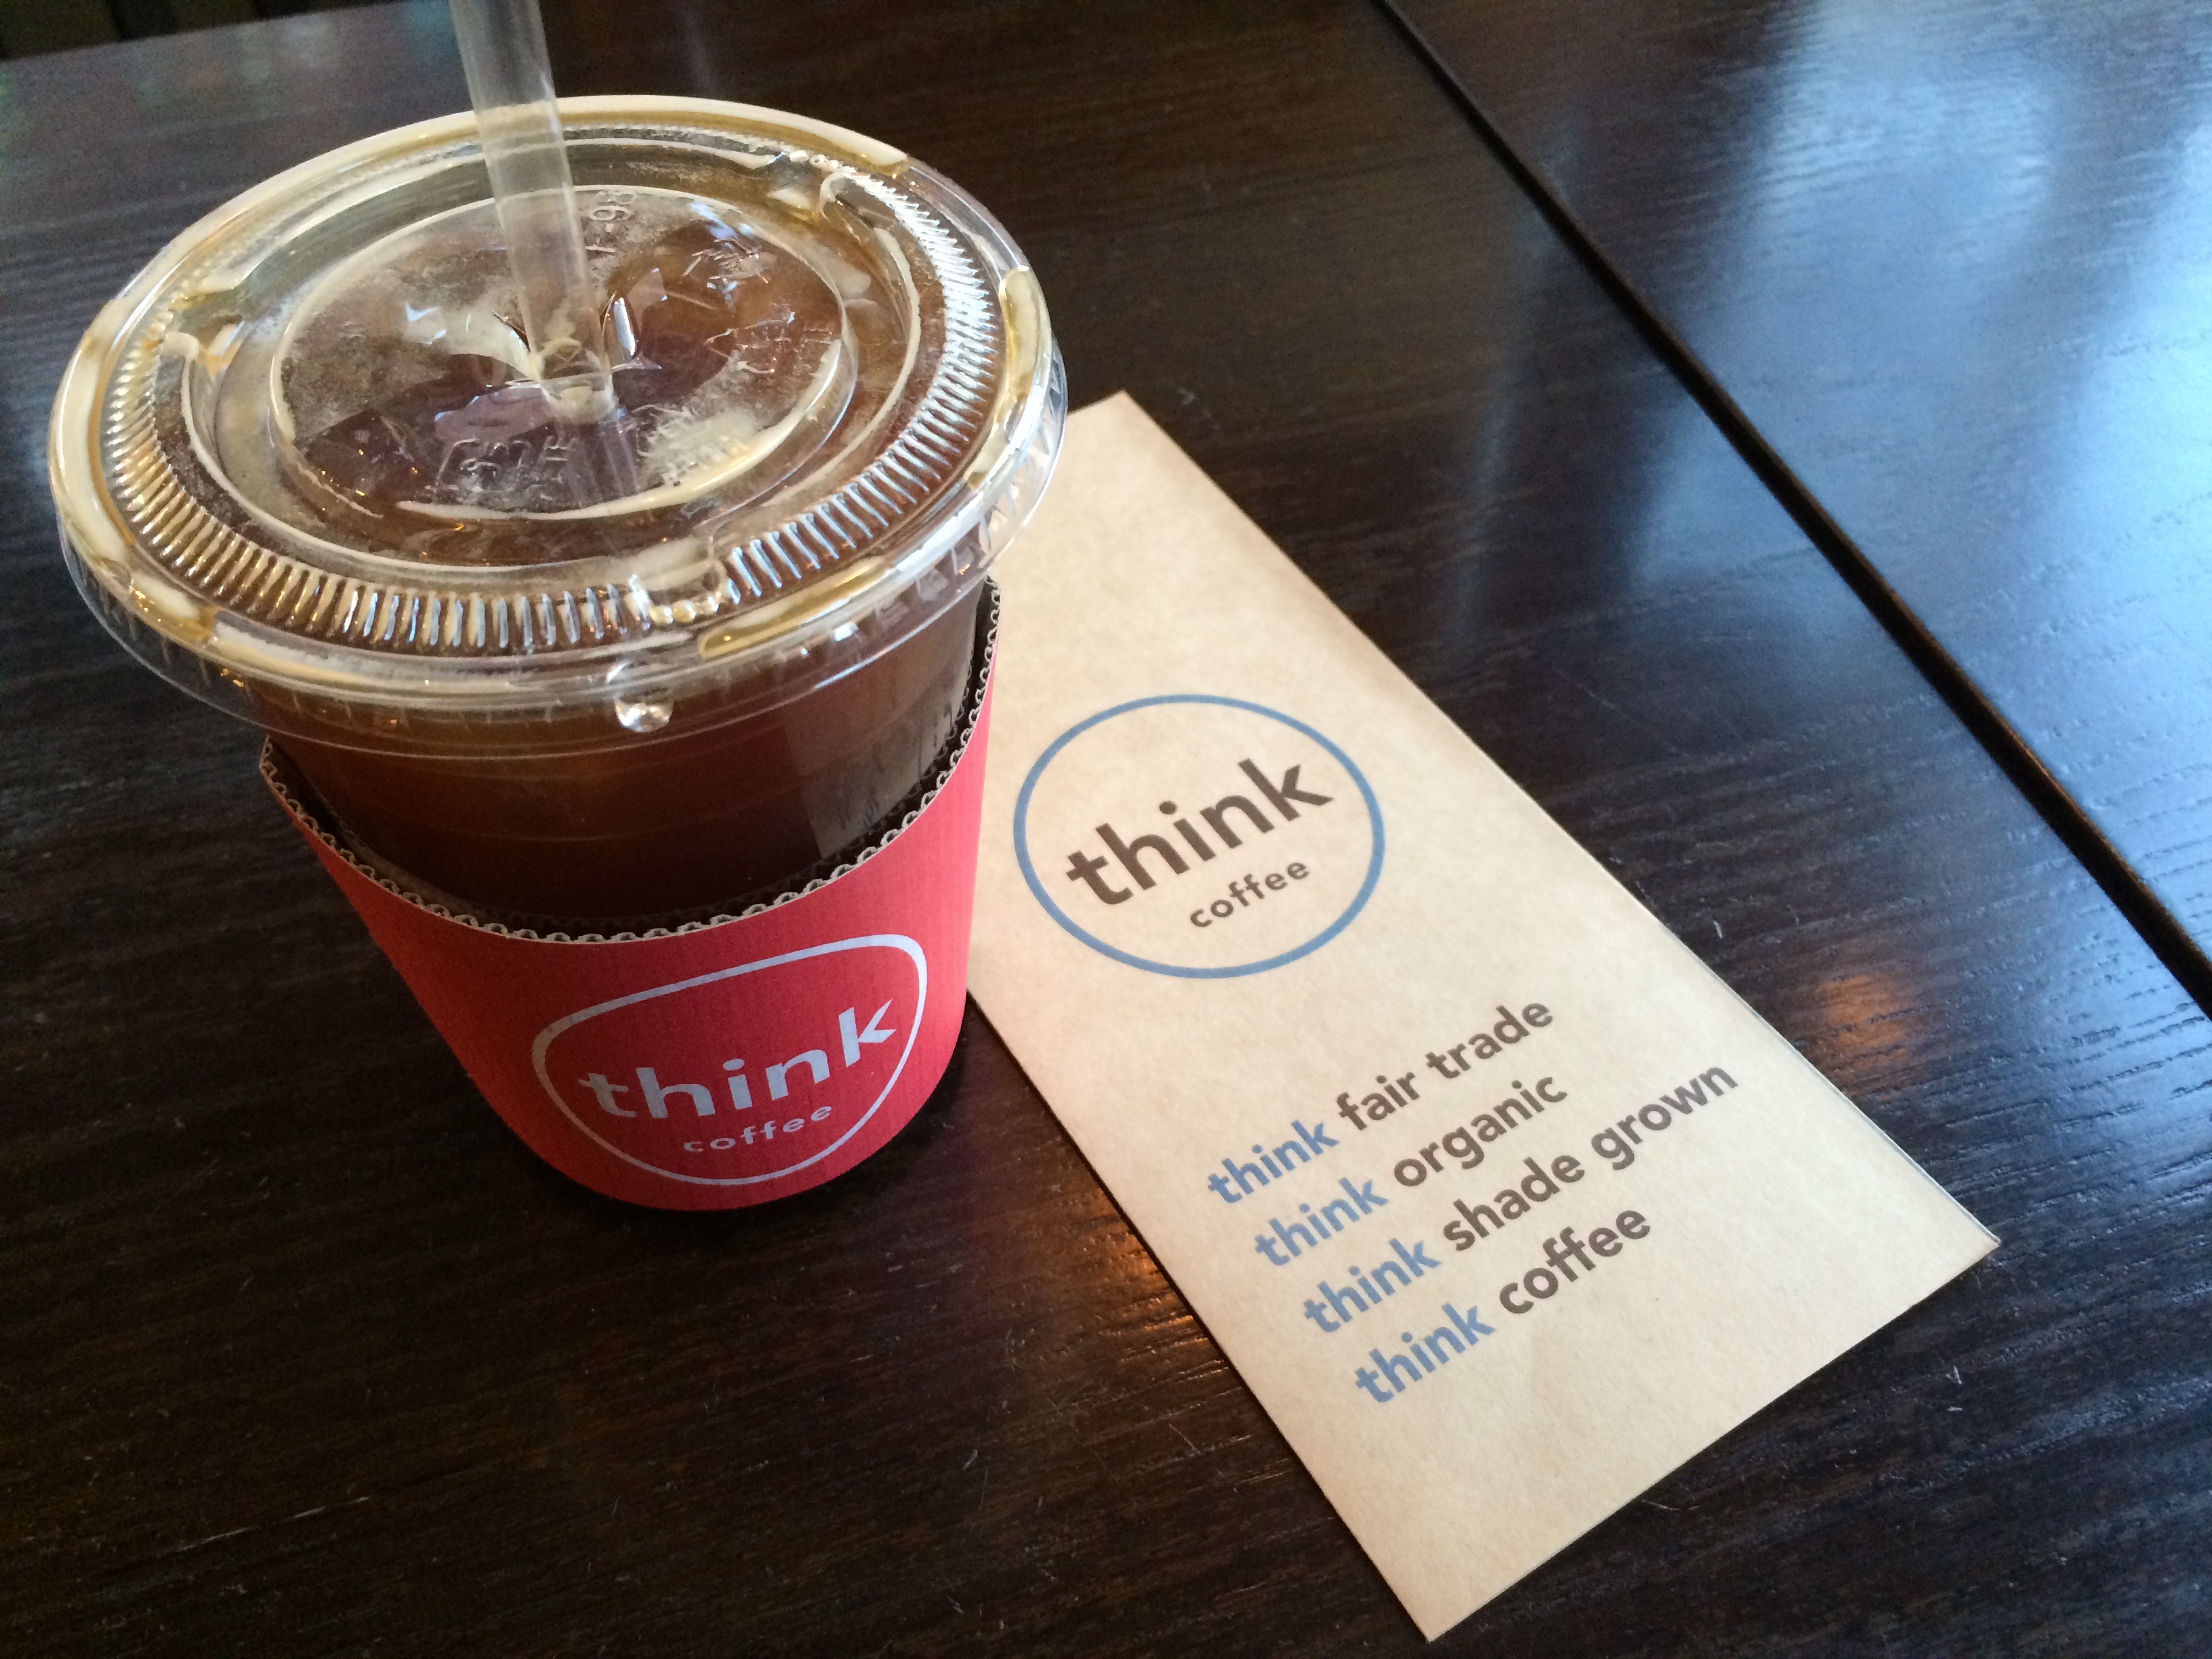
coffee, food, drink, lighting, flavor, ttingkeu, apgujeong